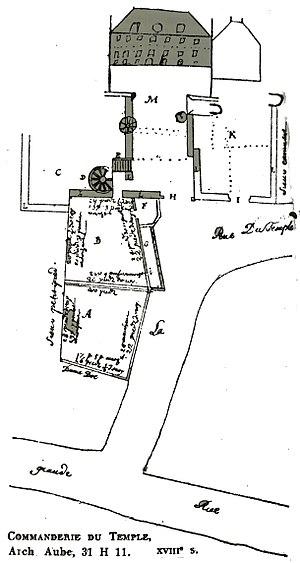
commanderie de Troyes la maison et la chapelle
La commanderie de Troyes fut l'une des premières commanderies fondée par les Templiers en Champagne-Ardenne avant d'être dévolue aux Hospitaliers. Elle se trouvait au cœur de la ville de Troyes dans le département de l'Aube.